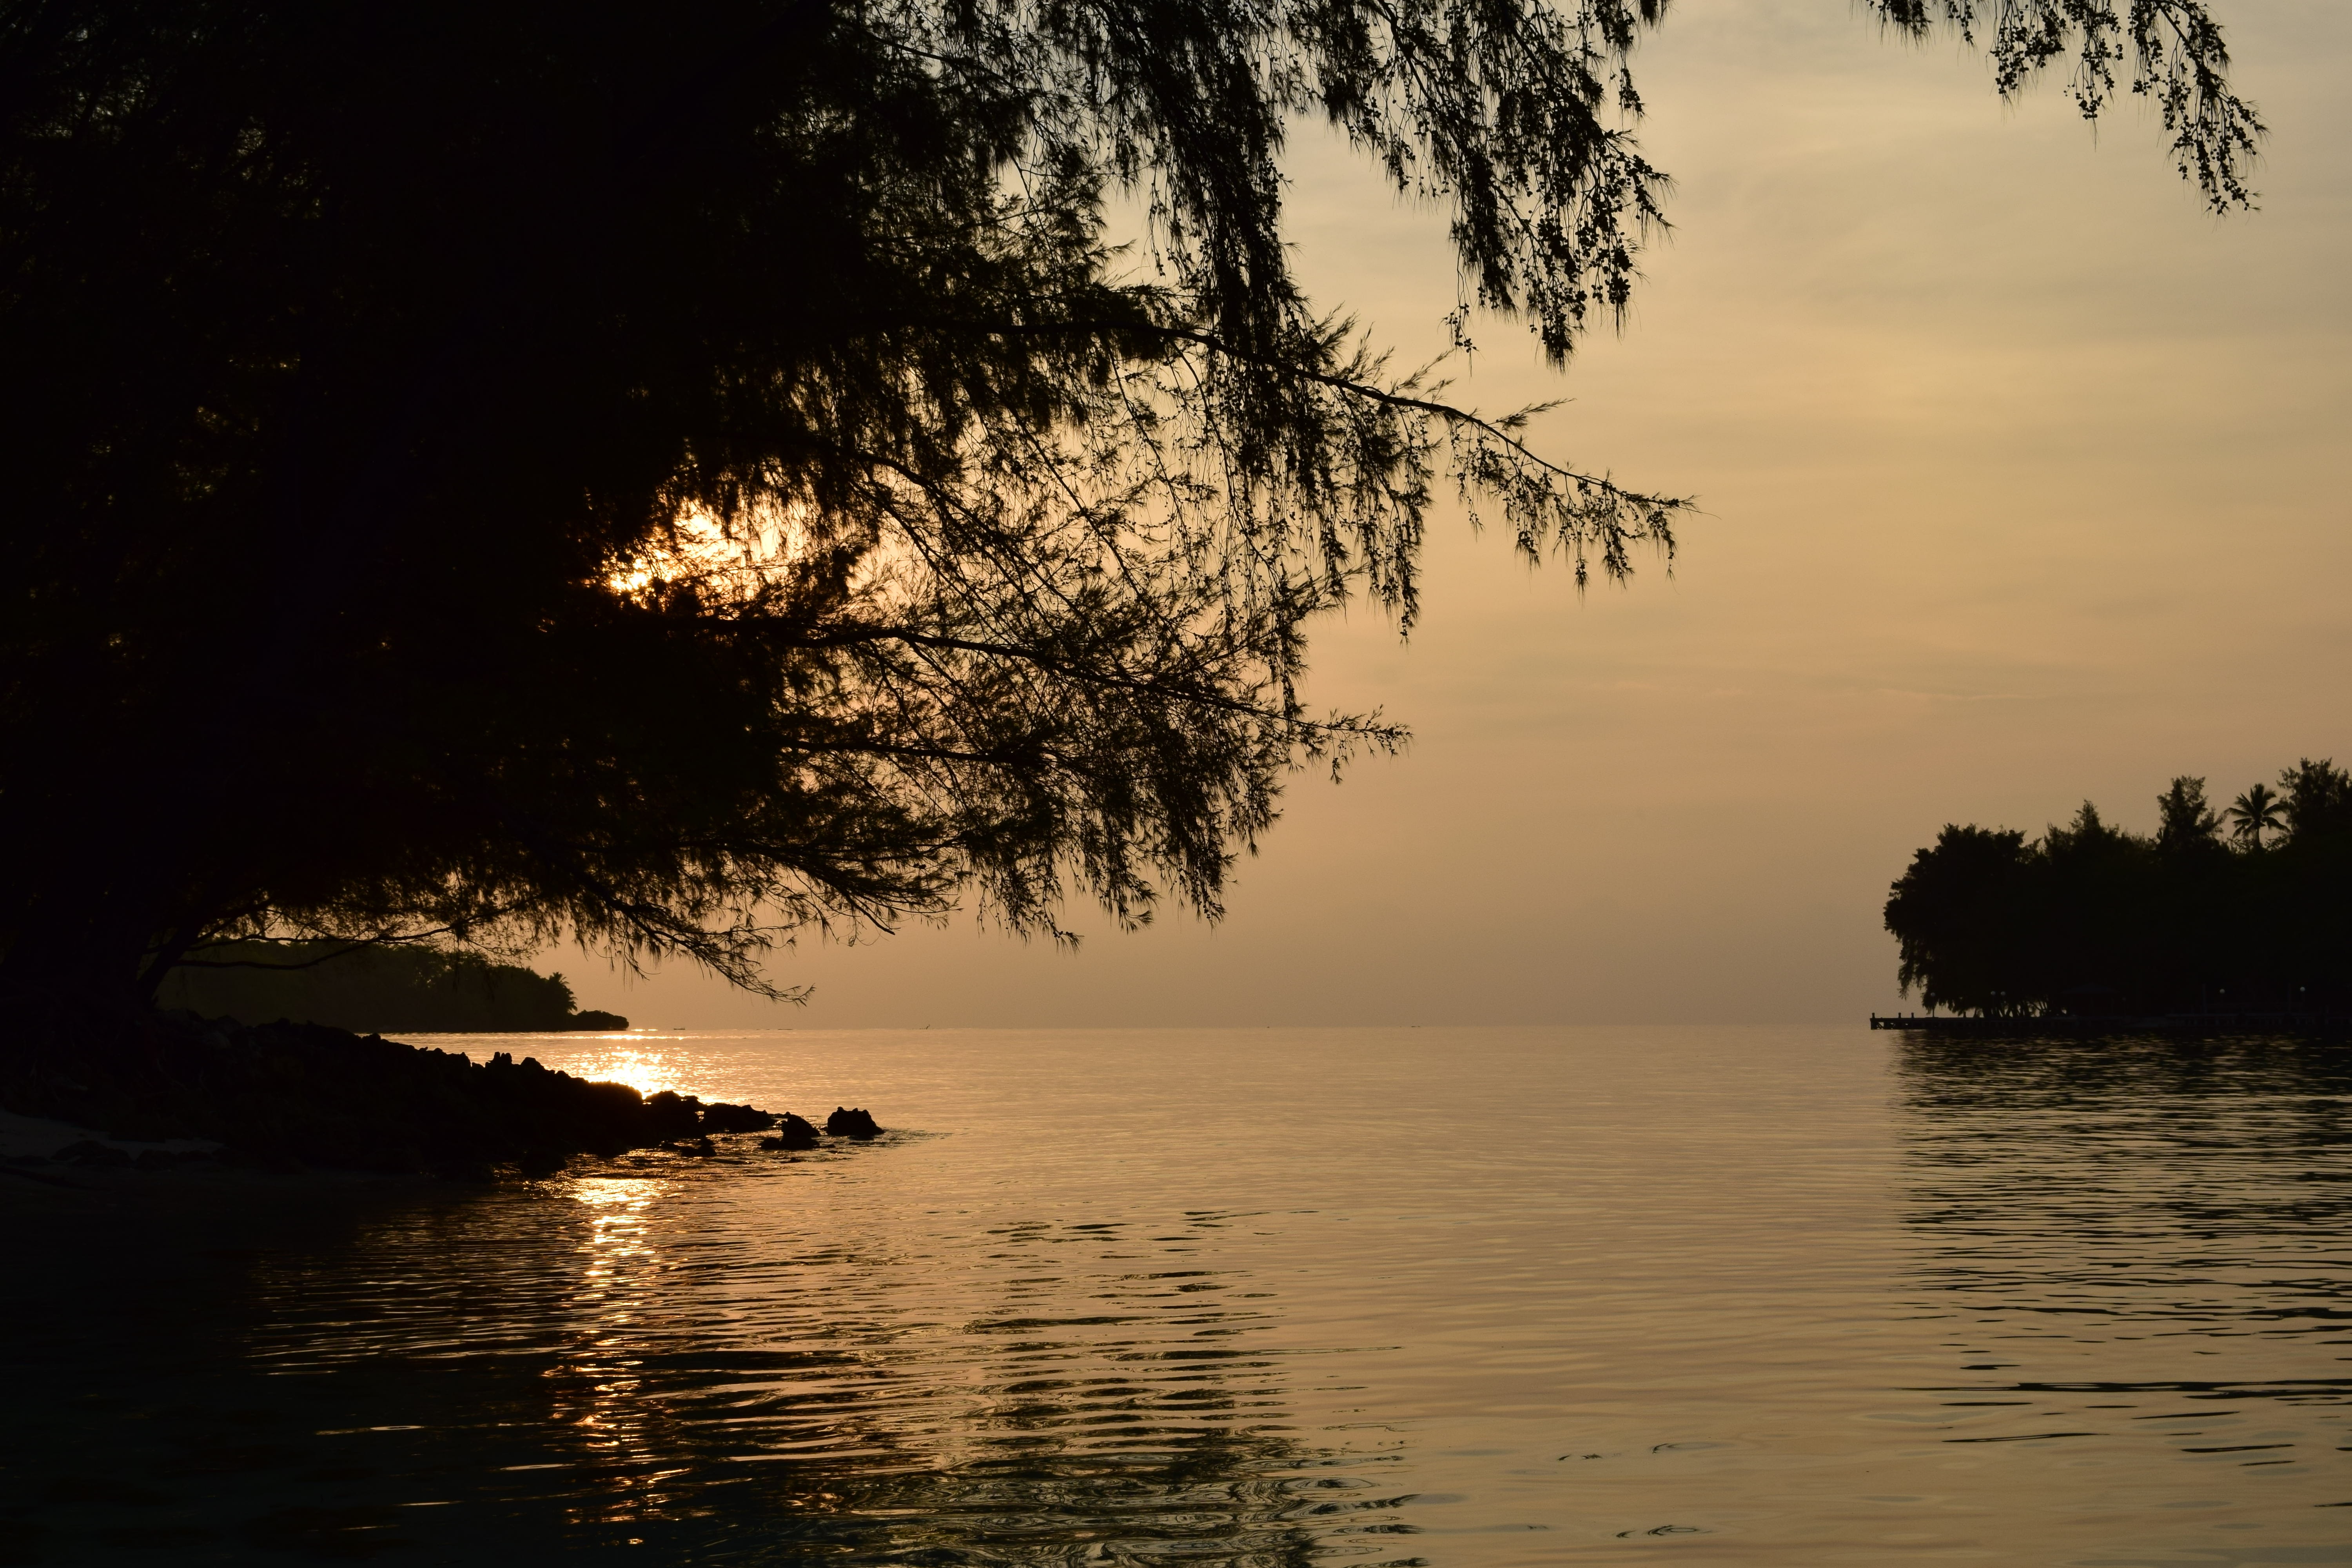
beach, landscape, sea, coast, tree, water, nature, horizon, cloud, sky, sunrise, sunset, sunlight, morning, shore, lake, dawn, summer, travel, dusk, evening, reflection, bay, body of water, atmospheric phenomenon, woody plant